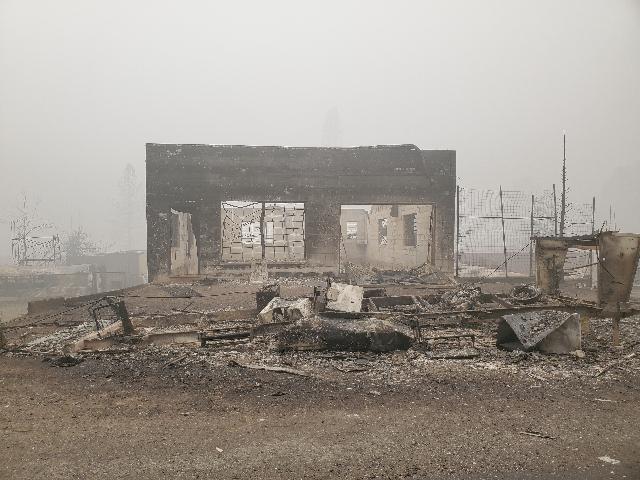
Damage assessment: destroyed